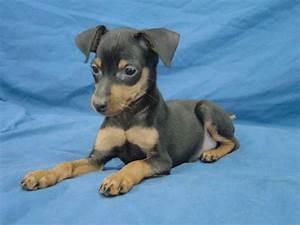
dog